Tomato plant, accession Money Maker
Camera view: bottom (45 deg); turntable rotation: 60 degrees
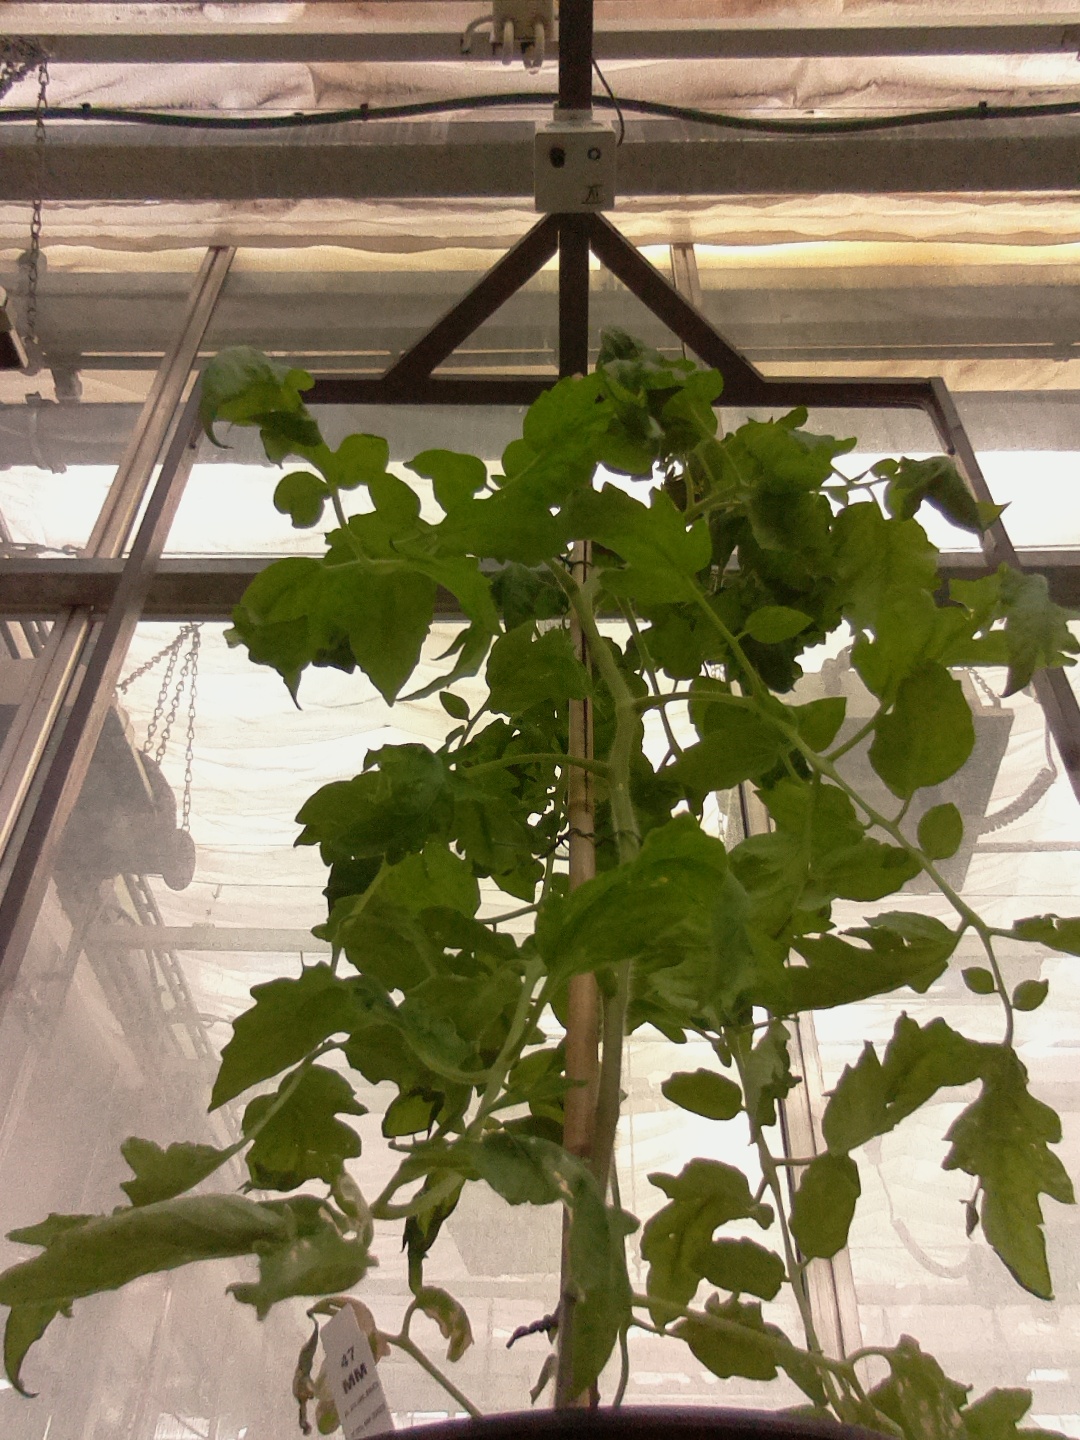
BBCH growth stage 61: 10%-20% of flowers open